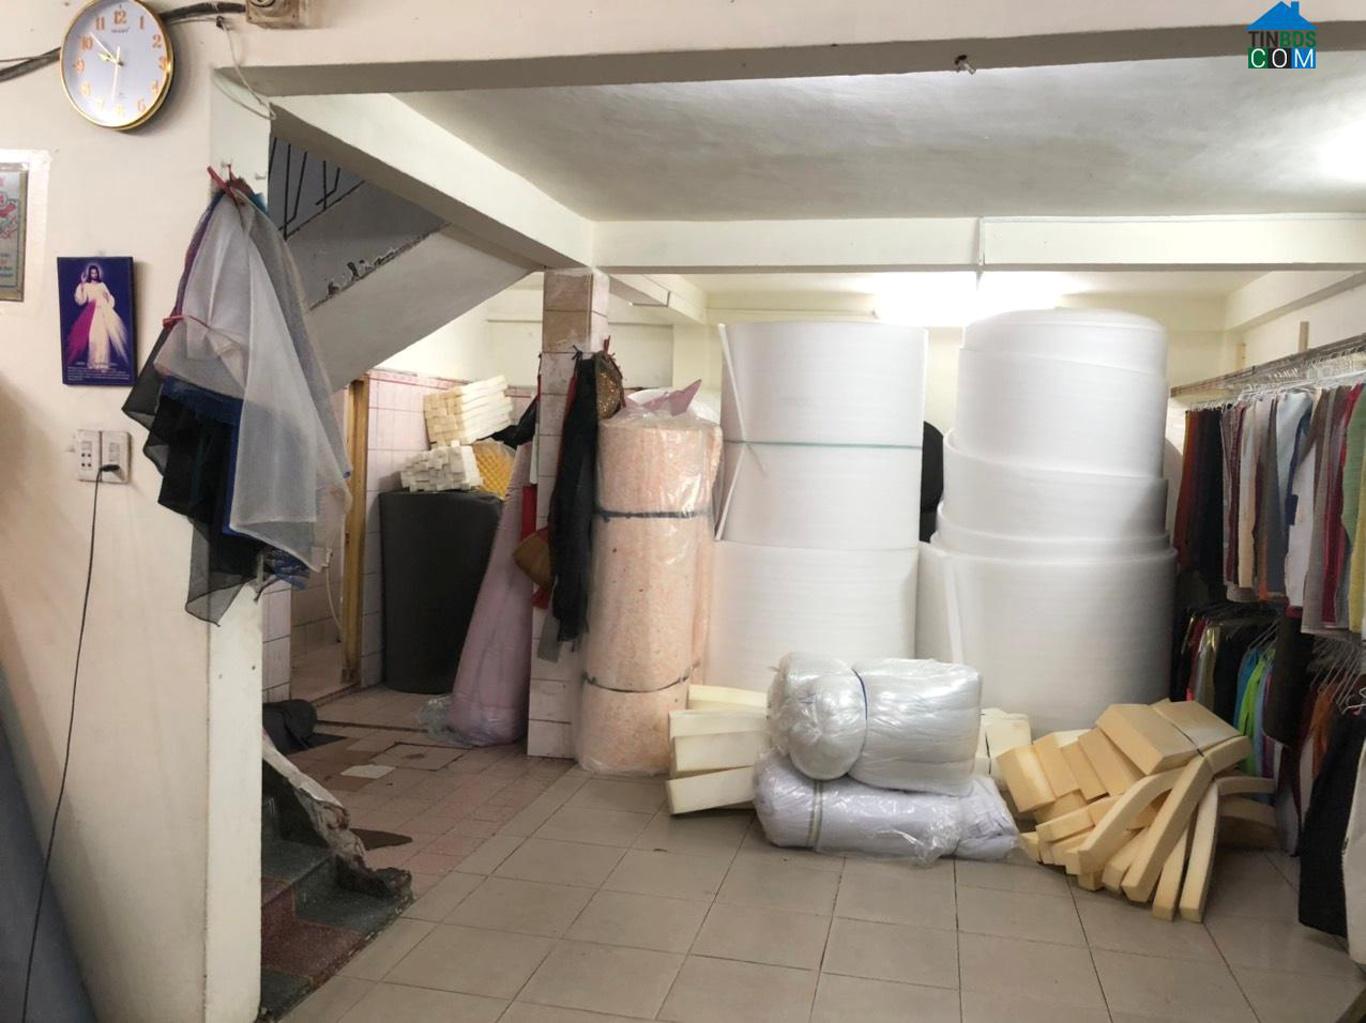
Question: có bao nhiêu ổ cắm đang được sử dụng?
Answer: có một ổ cắm đang được sử dụng